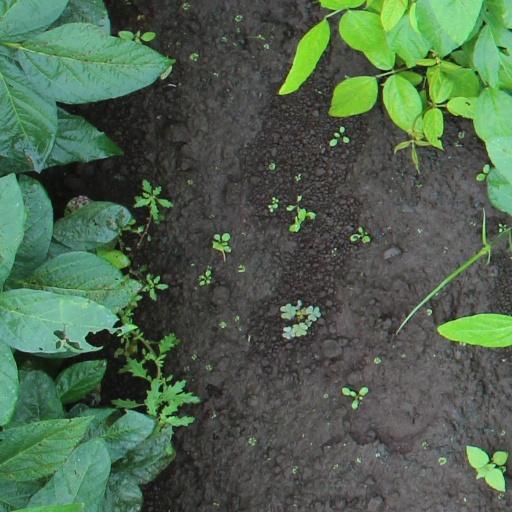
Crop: soybean